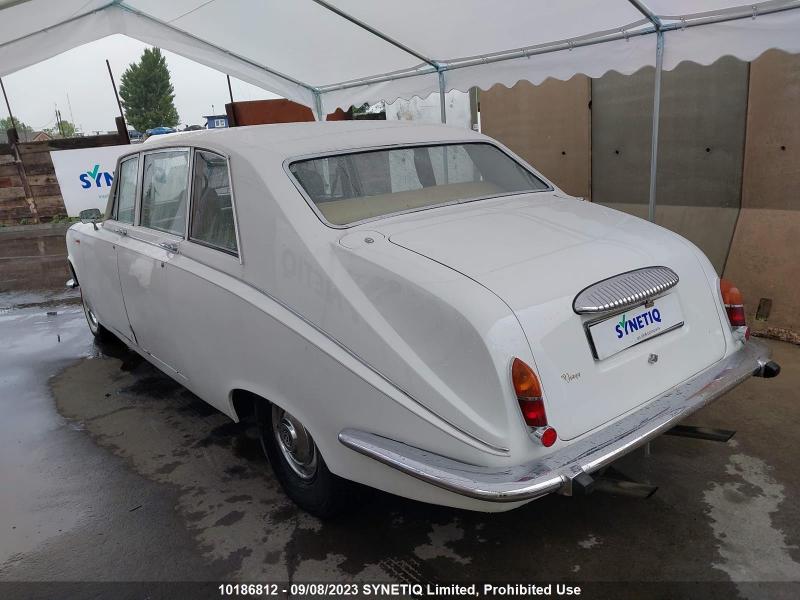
Aucun dommage détecté.
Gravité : aucun